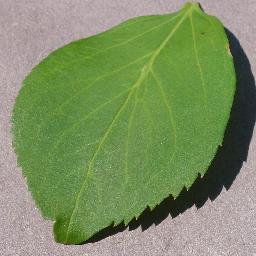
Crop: cherry
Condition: (including_sour)_healthy